Vishnu Purana

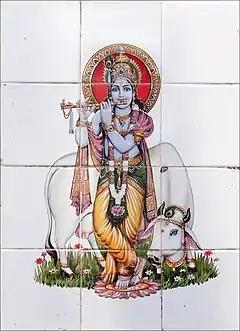
The longest part of the "Vishnu" Purana is dedicated to the story Of Krishna (Above).

The fourth book of the text, in 24 long chapters, presents royal dynasties, starting with Brahma and Sarasvati, followed by solar and lunar, fire and snake dynasties, then those on earth over the "Yugas" (eras), with Parikshita is a current king. The text includes the legends of numerous characters such as Shaubhri, Mandhatri, Narmada, Kapila, Rama, Nimi, Janaka, Satyavati, Puru, Yadu, Krishna, Devaka, Pandu, Kuru, Bharata, Bhishma, and others.